Oh What a Wonderful Feeling

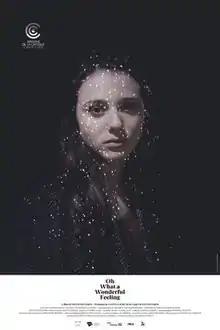

Oh What a Wonderful Feeling is a Canadian short drama film, directed by François Jaros and released in 2016. The film, an experimental drama described by Jaros as one in which he wanted "to have the narrative just outside of the frame; to suggest that there’s a bigger world, a bigger thing and something maybe meaner, more strange happening", largely depicts actions driven by offscreen events and features very little spoken dialogue.